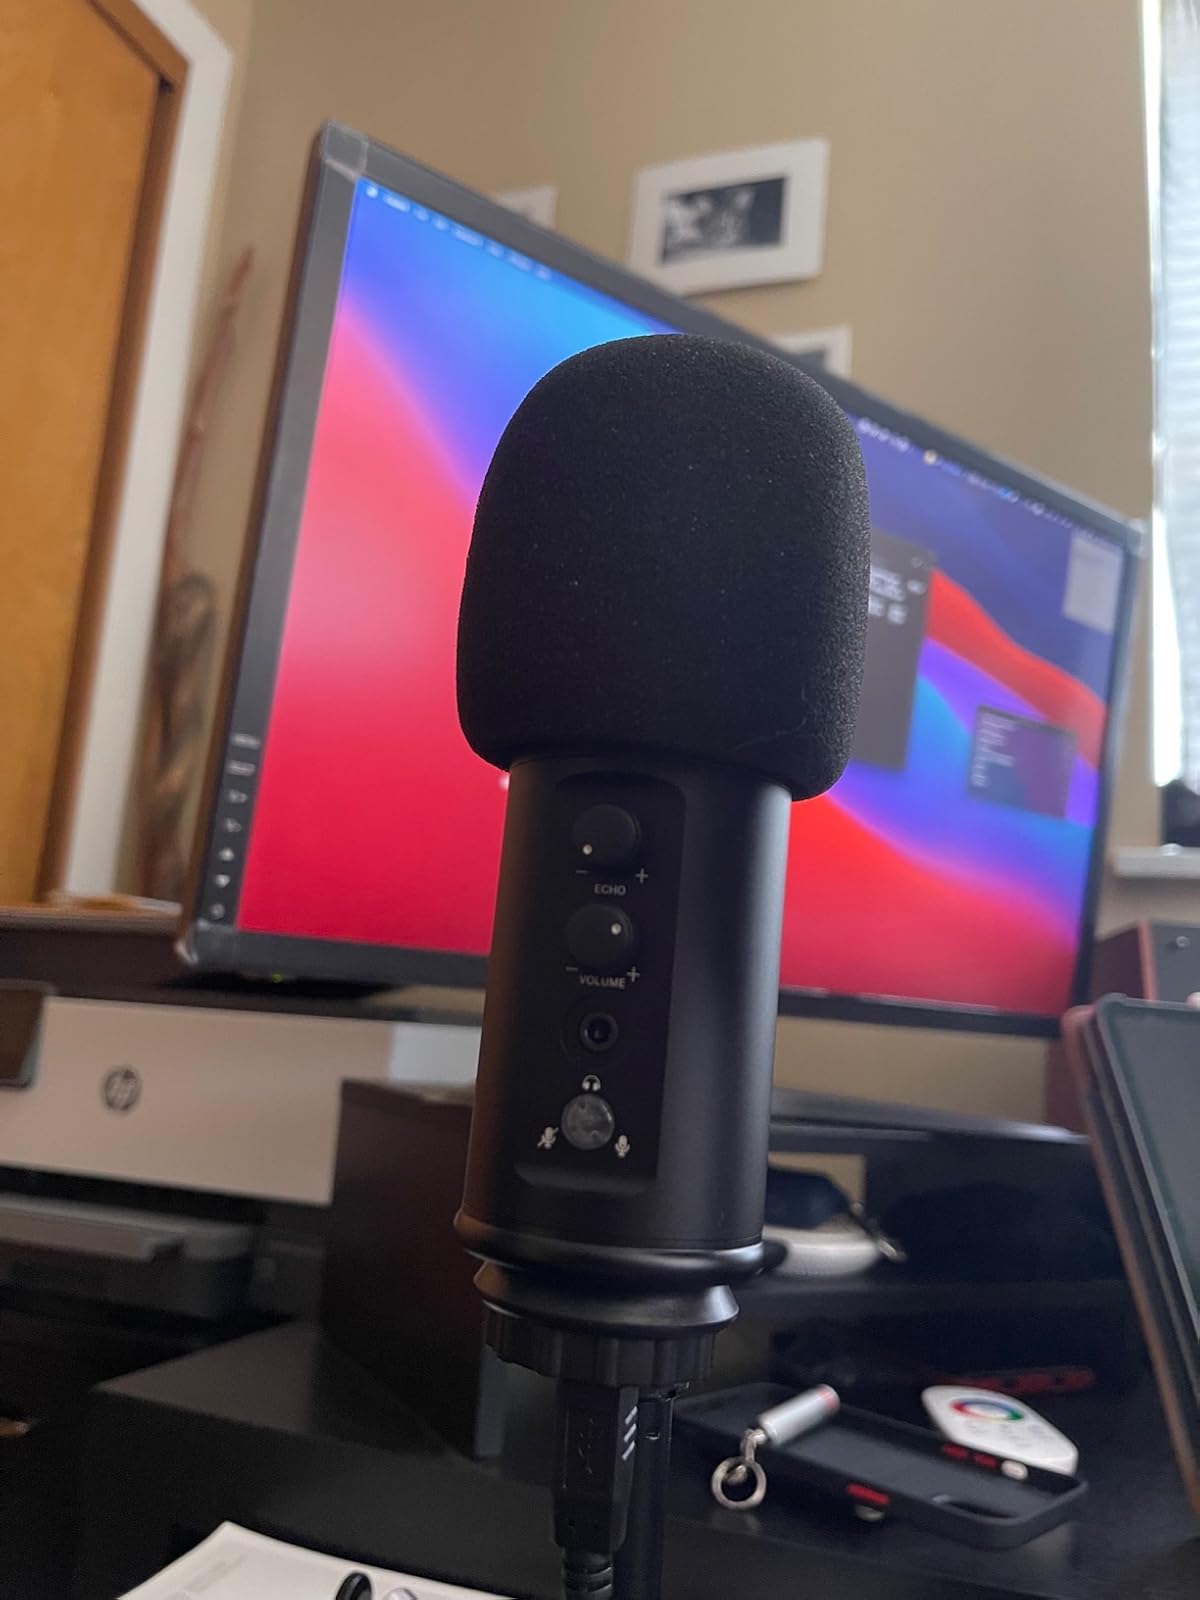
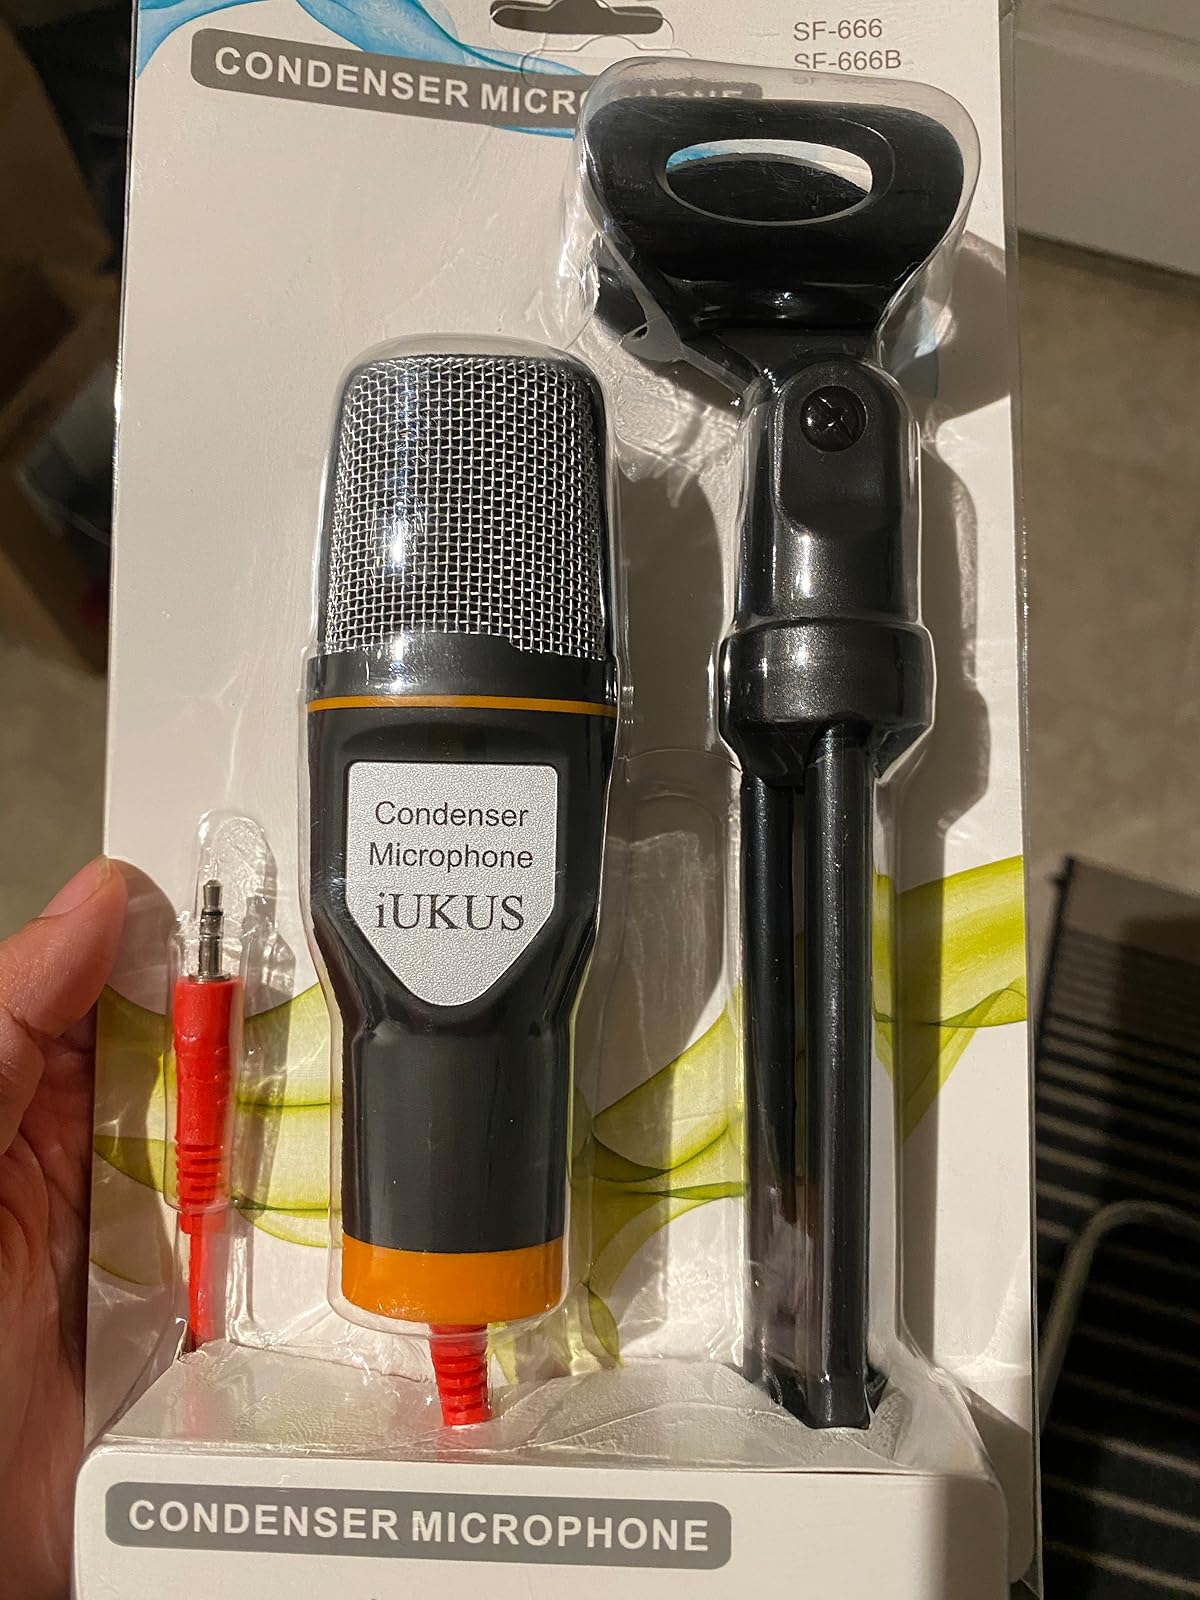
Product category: microphone
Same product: no